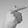
ASL letter: G